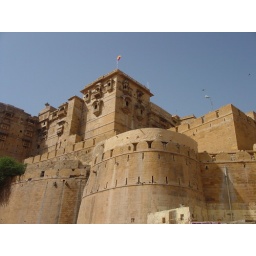
A golden city lost in an ocean of sand. Close to Pakistan